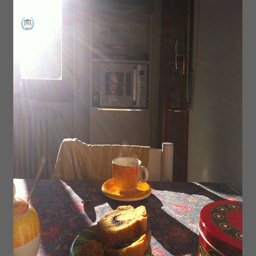
food and drink on a table